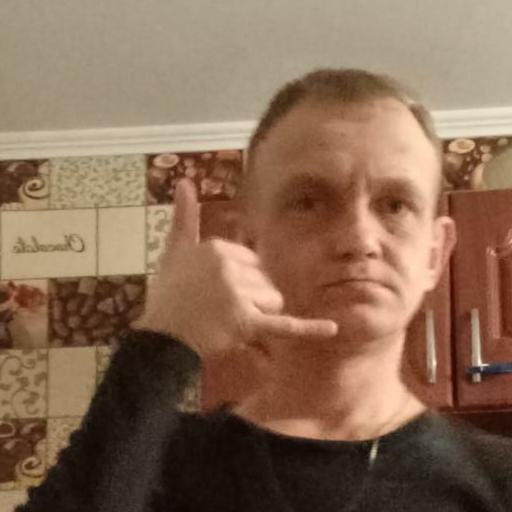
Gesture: call